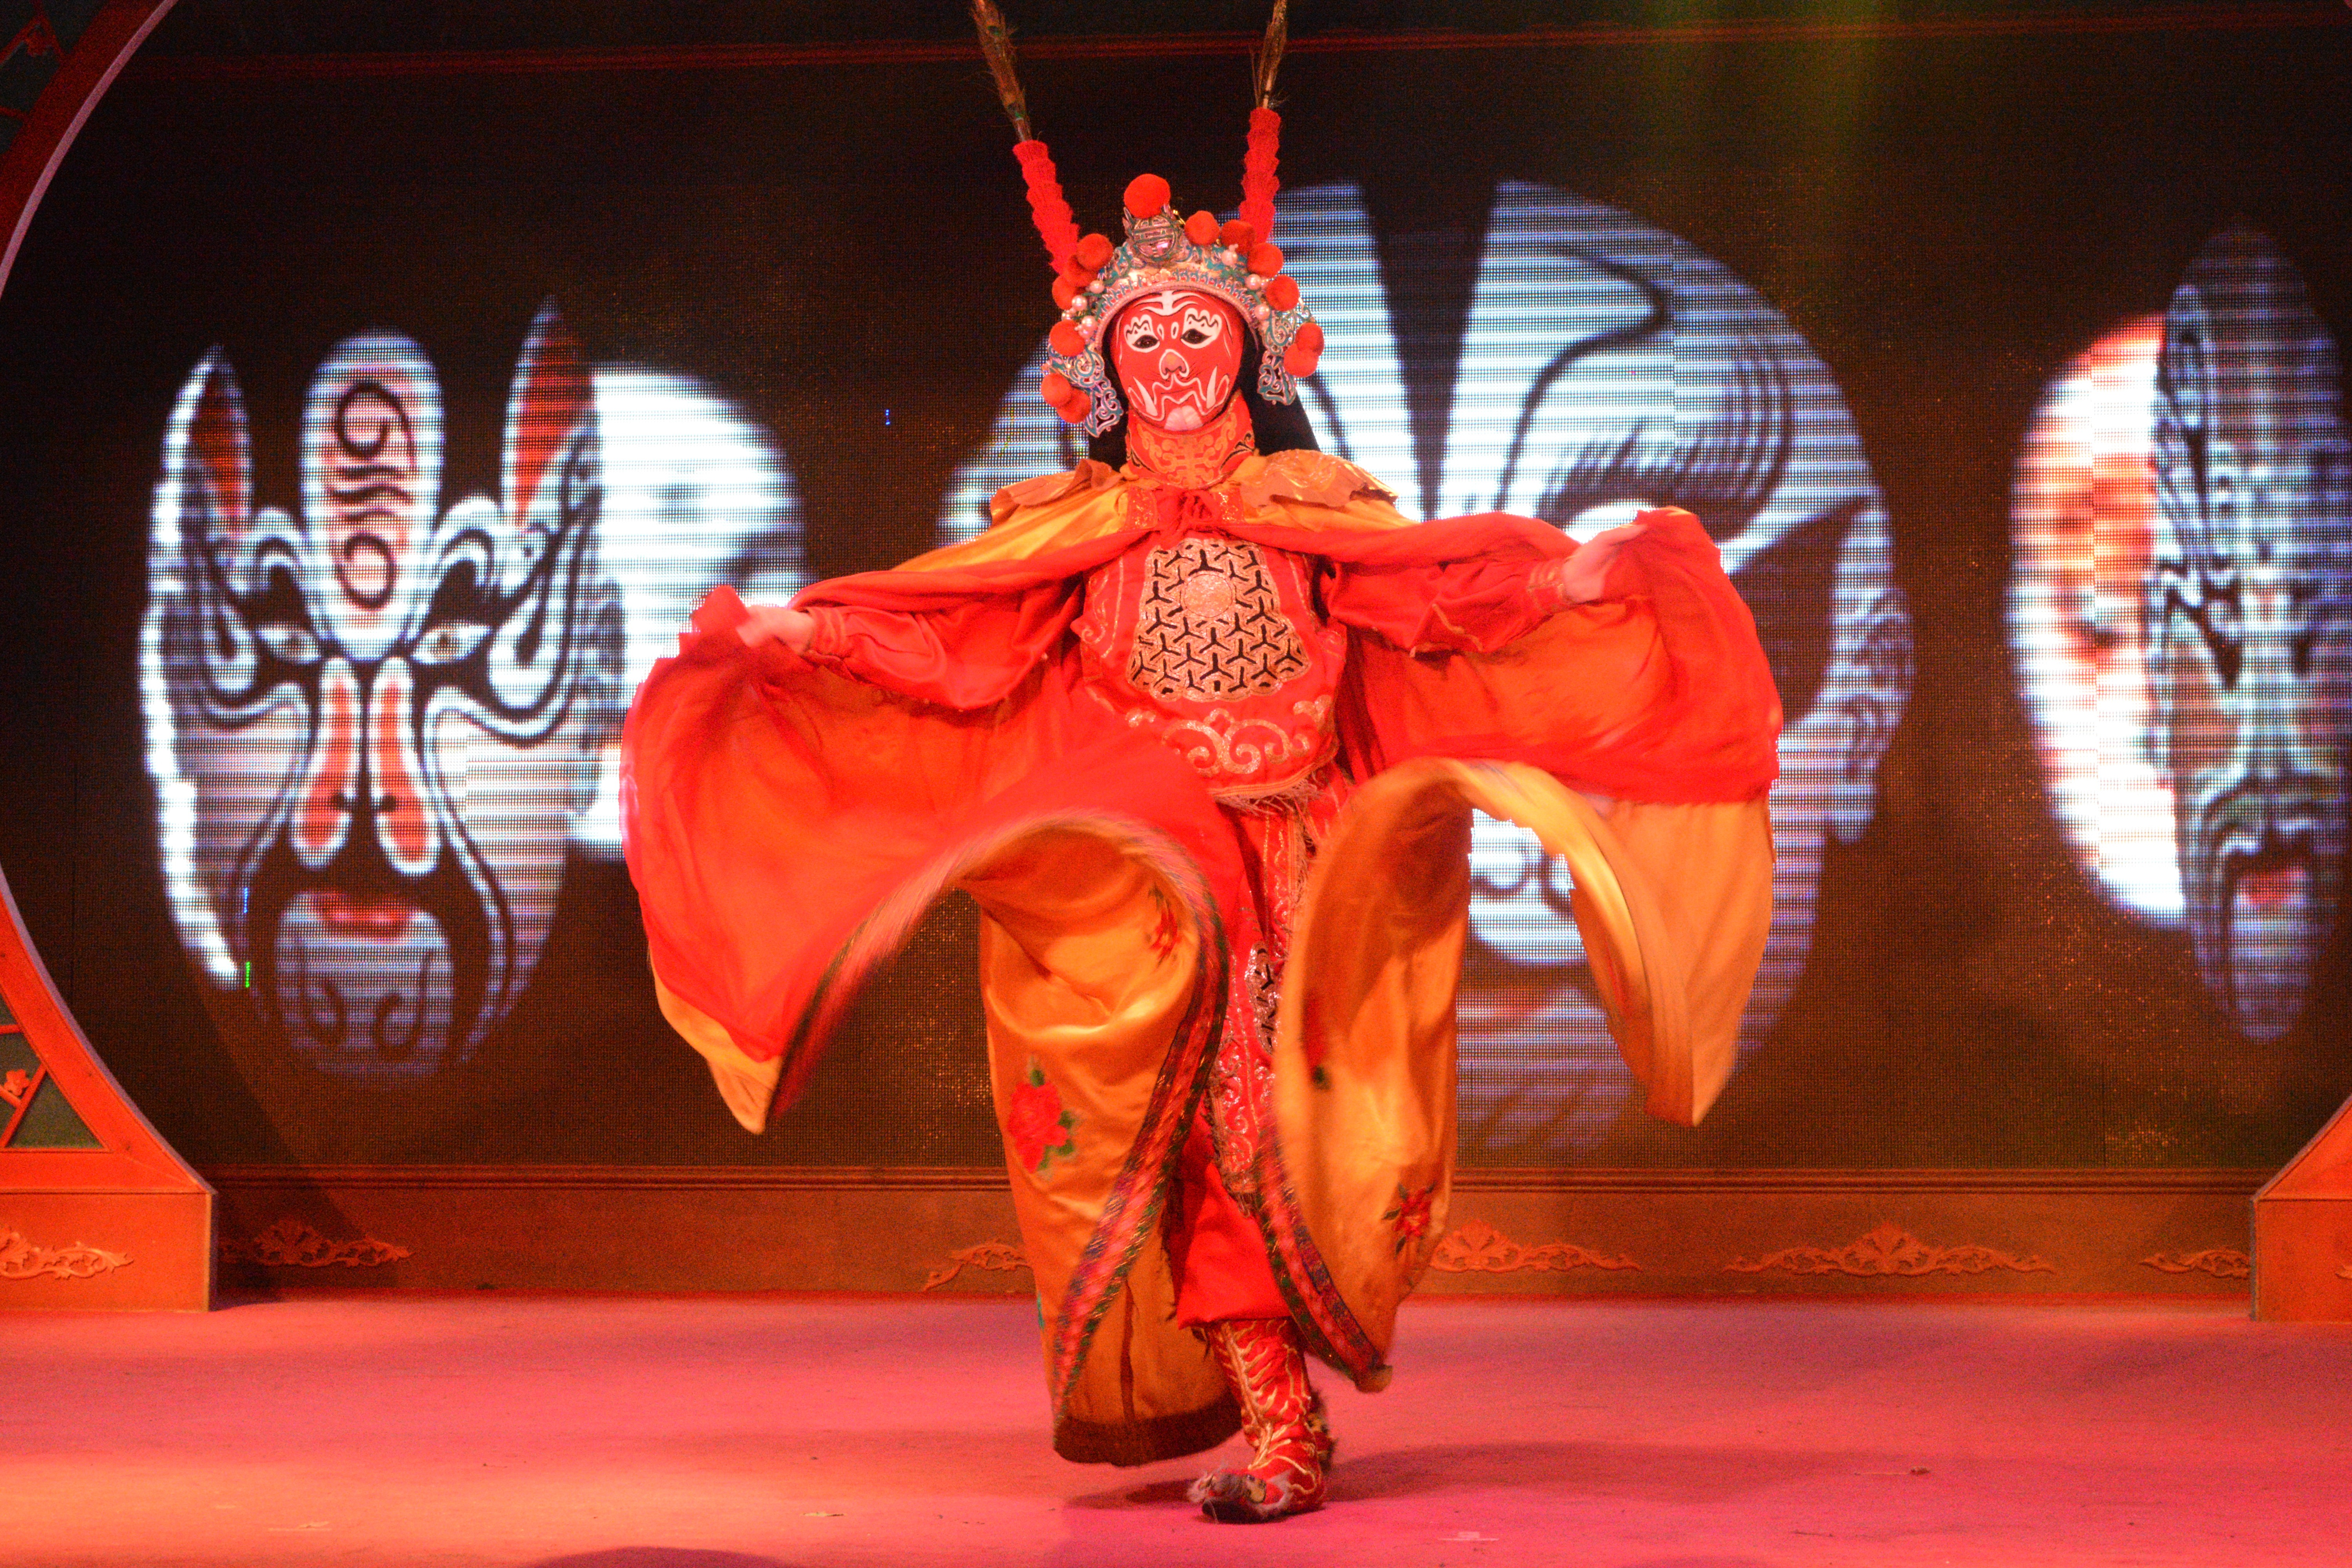
performance art, performance, event, circus, entertainment, performing arts, chinese new year, musical theatre